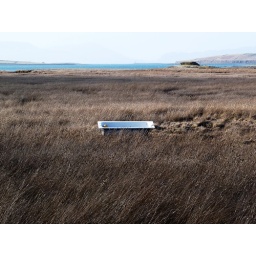
and this is a bath in a field